Rabbiting

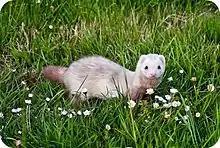
A silverback ferret being used to hunt

Ferrets have an extensive history of being used for rabbiting. Preferences can vary for either males (hobs), or females (jills), due to their supposed strengths and weaknesses. Common belief is that jills are more agile and less head-strong, but physically weaker than hobs, which are generally bigger.